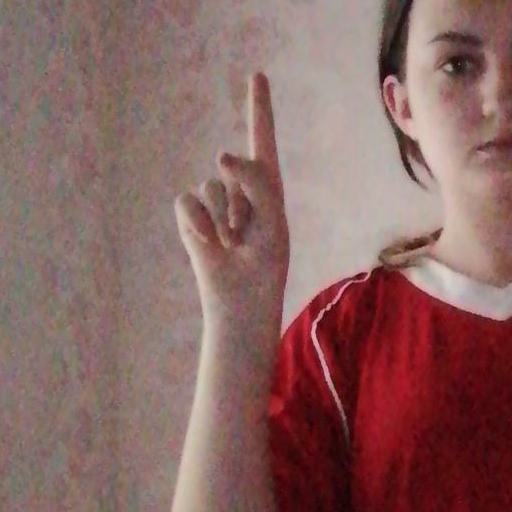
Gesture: one